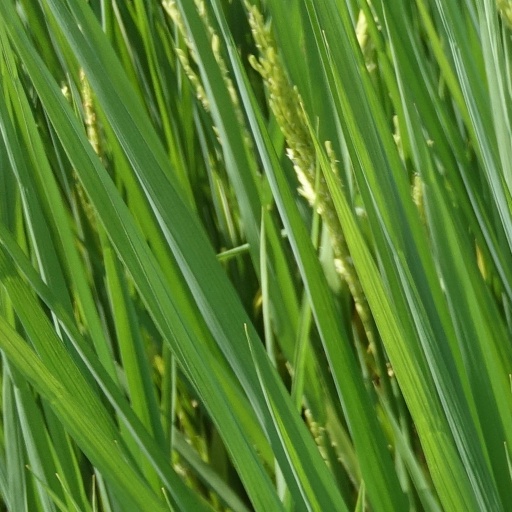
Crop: rice